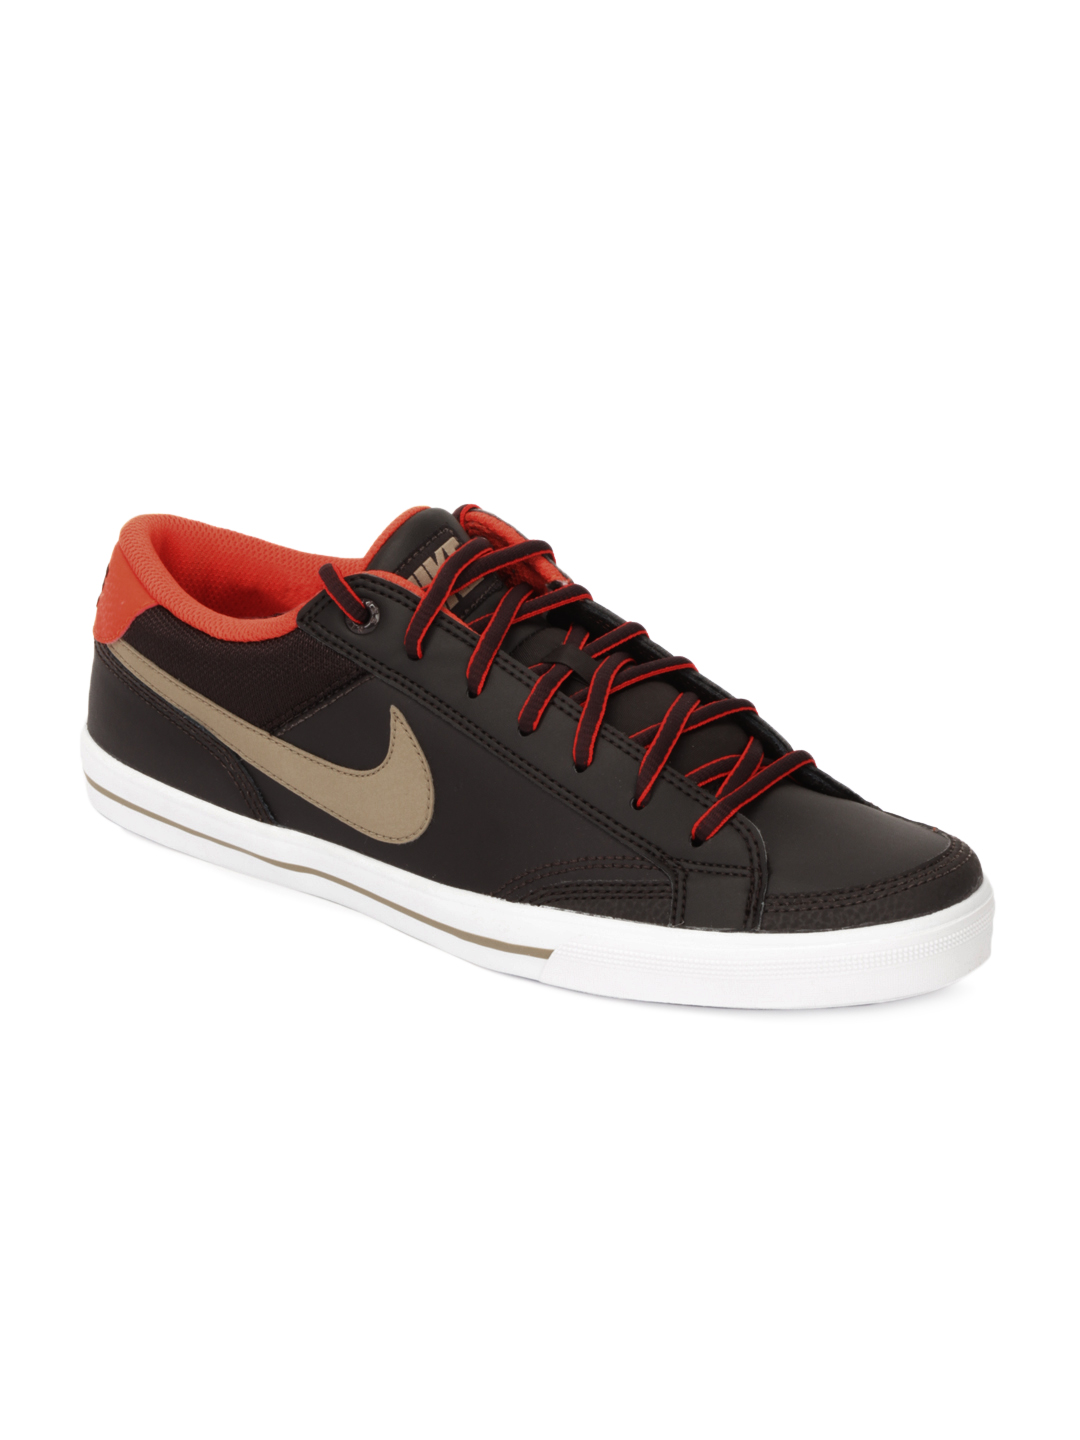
Nike Men Capri Brown Shoes
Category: Footwear / Shoes / Casual Shoes
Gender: Men
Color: Brown
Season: Summer 2012
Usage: Casual